Chechnya

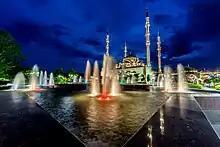
The "Heart of Chechnya" Mosque in Grozny, 2013

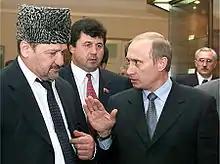
Akhmad Kadyrov, former separatist and head of the Chechen Republic, with Russian President Vladimir Putin, on 8 November 2000

Sunni Islam is the predominant religion in Chechnya, practiced by 95% of those polled in Grozny in 2010. Most of the population is Sunni and follows either the Shafi'i or the Hanafi schools of Islamic jurisprudence. The Shafi'i school of jurisprudence has a long tradition among the Chechens, and thus it remains the most practiced. Many Chechens are also Sufis, of either the Qadiri or Naqshbandi orders.